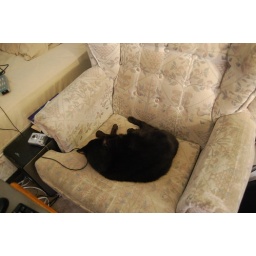
Raven sleeping in my computer chair after I got to grab something.